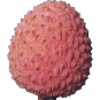
Label: lychee